Citizen science

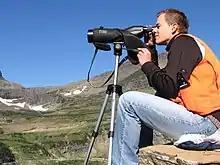
Scanning the cliffs near Logan Pass for mountain goats as part of the Glacier National Park Citizen Science Program

The terms "citizen science" and "citizen scientists" entered the Oxford English Dictionary ("OED") in June 2014. "Citizen science" is defined as "scientific work undertaken by members of the general public, often in collaboration with or under the direction of professional scientists and scientific institutions". "Citizen scientist" is defined as: (a) "a scientist whose work is characterized by a sense of responsibility to serve the best interests of the wider community (now rare)"; or (b) "a member of the general public who engages in scientific work, often in collaboration with or under the direction of professional scientists and scientific institutions; an amateur scientist". The first use of the term "citizen scientist" can be found in the magazine "New Scientist" in an article about ufology from October 1979.